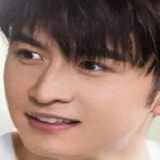
diễn viên Trương Vân Long